Austin Catholic Preparatory School

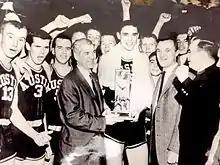
Austin's 1958 State Championship Basketball Team, Dave DeBusschere in right center

Austin's basketball program was highly successful, resulting in eight league championships, and a statewide Class-A championship in 1958. Led by Dave DeBusschere, later a professional basketball player, Austin's 1958 record was 10–0. DeBusschere may have started the "White Shirted Legion" at Austin: the tradition of wearing white shirts to the school's games, so as to make fans more visible. From 1955 to 1978 Austin's all-time basketball record was 146–76.